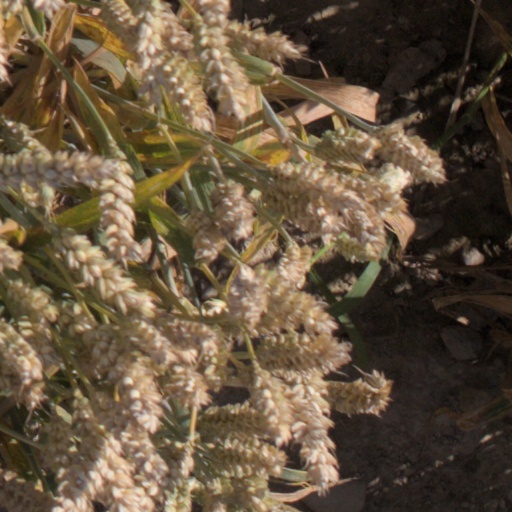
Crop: wheat